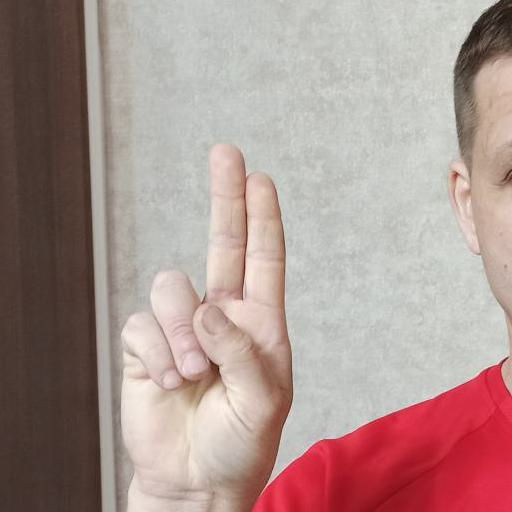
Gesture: two_up